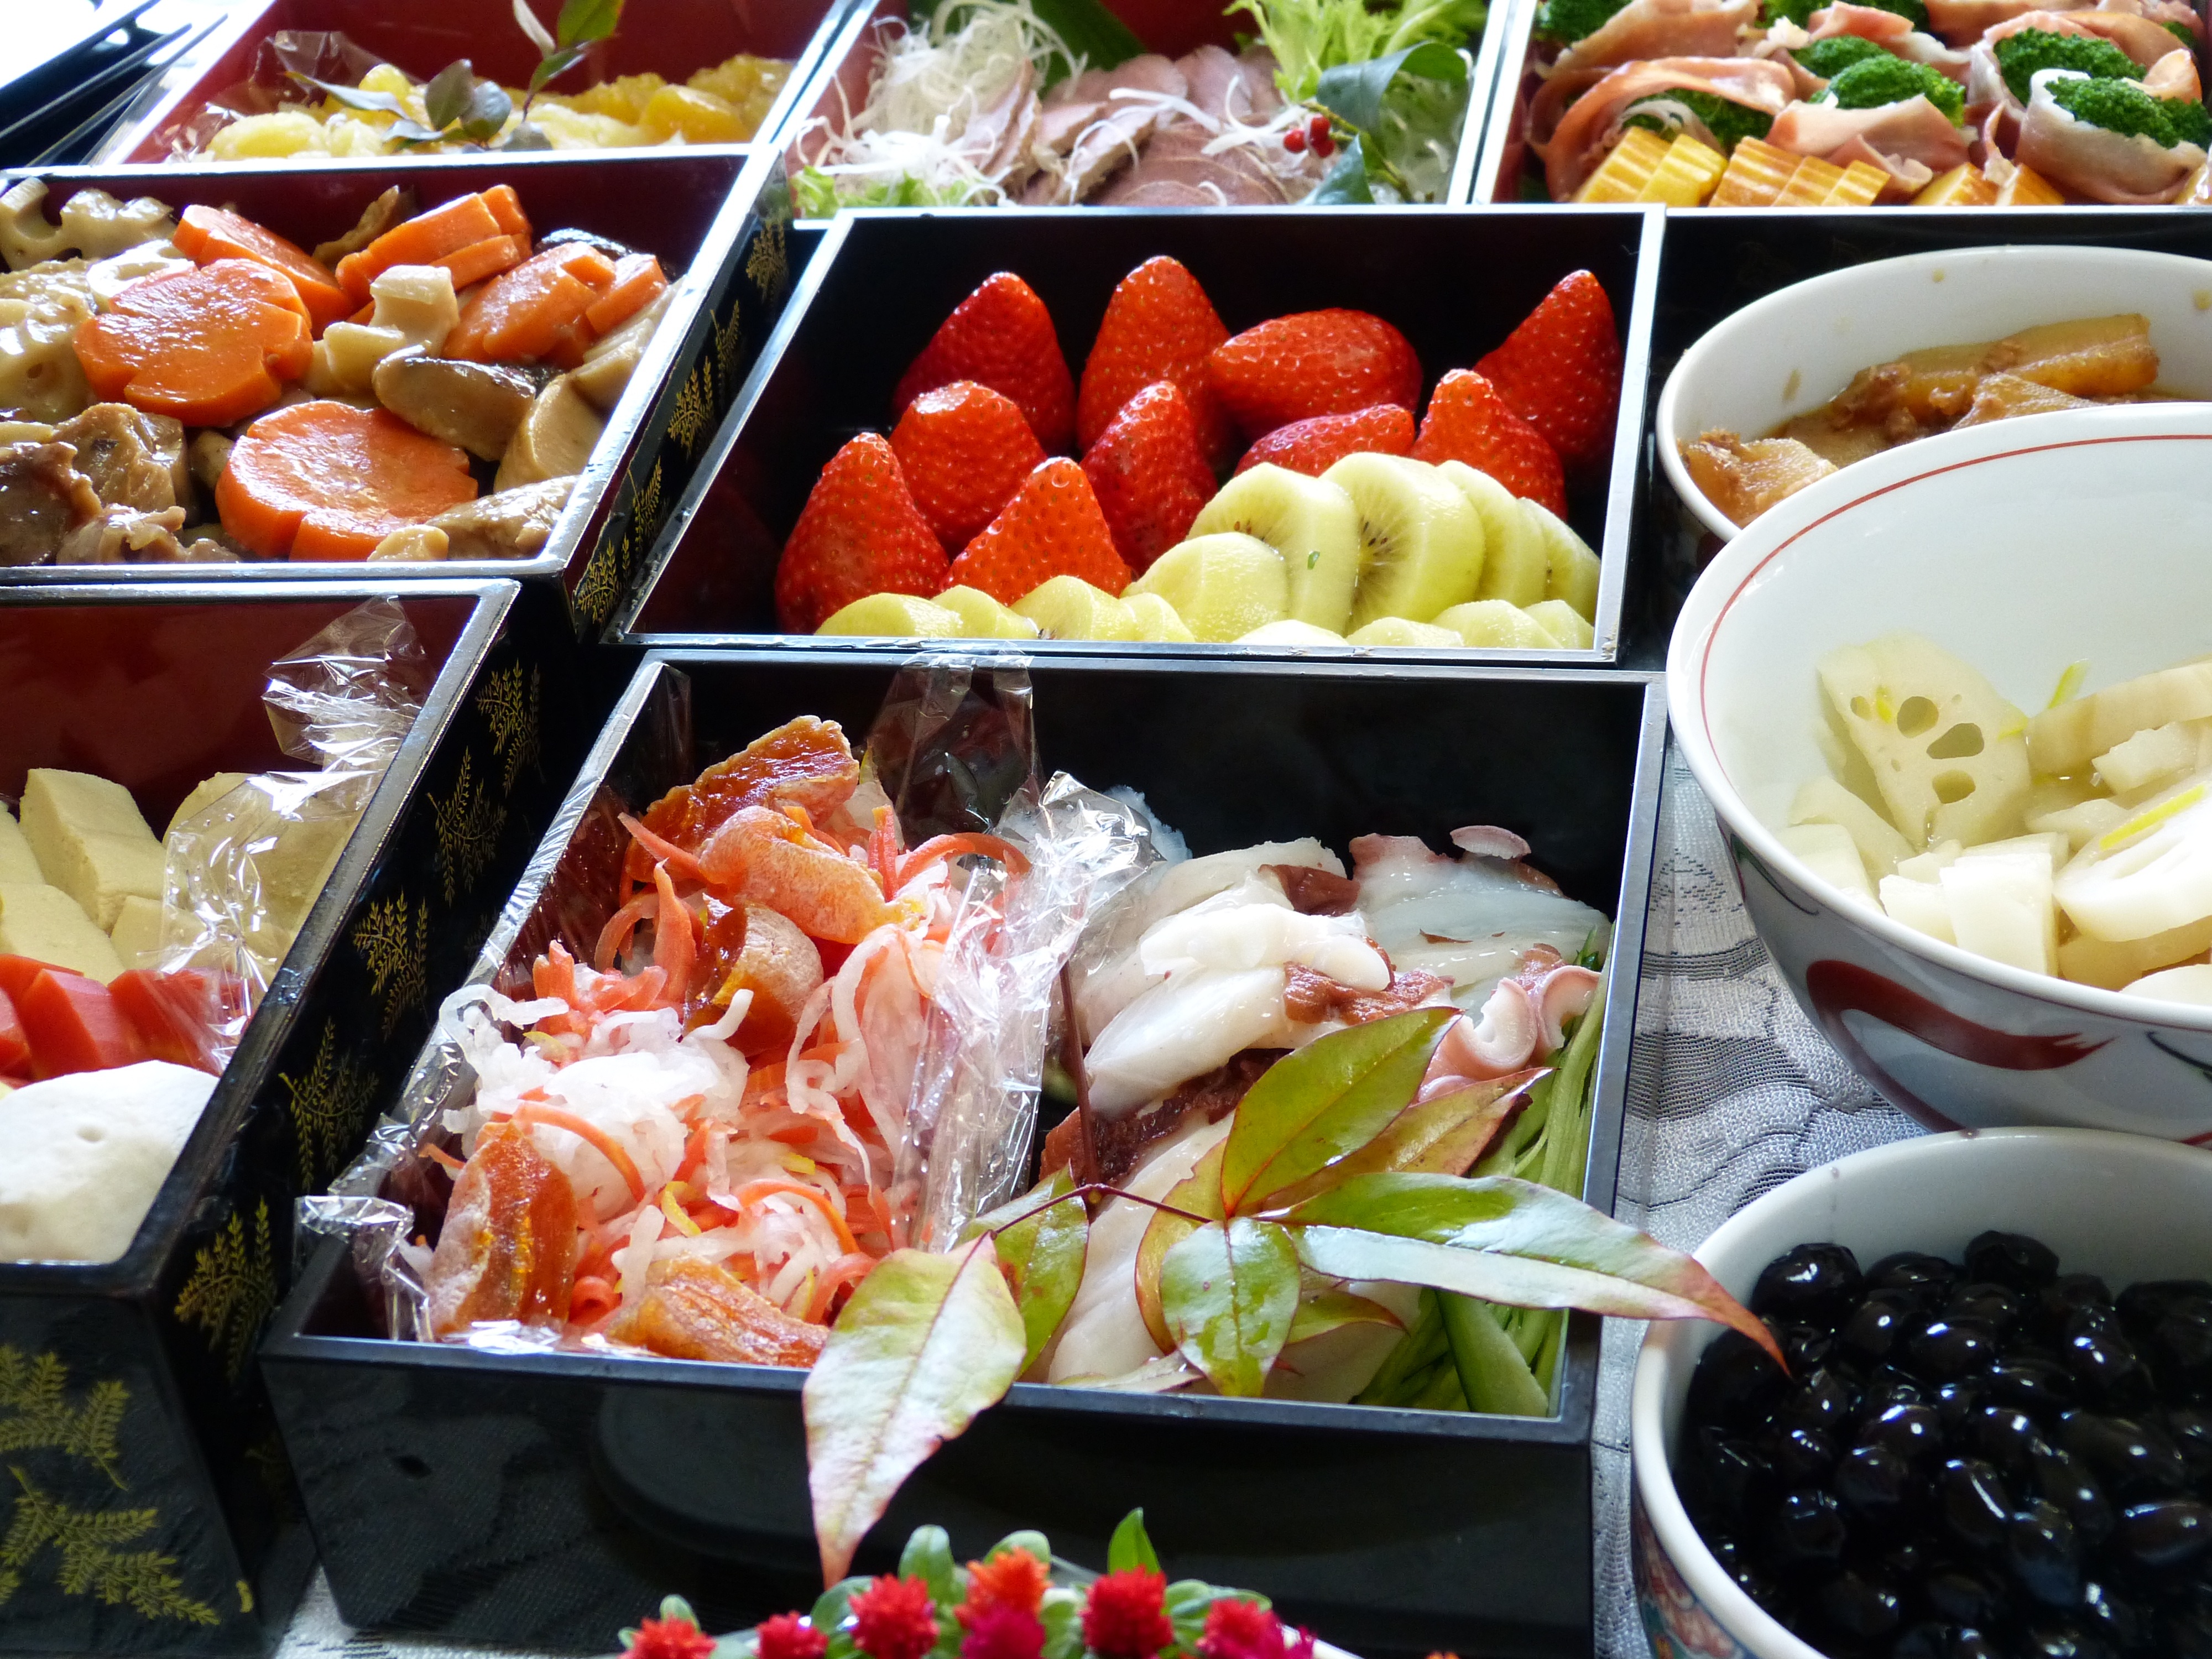
dish, meal, food, lunch, cuisine, buffet, asian food, party, japanese food, party food, nibble, hors d oeuvre, chinese food, new year dishes, hot pot, osechi, new year in japan